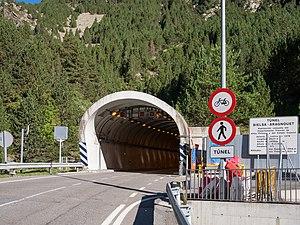
Le tunnel d'Aragnouet-Bielsa est un tunnel routier transfrontalier des Pyrénées centrales qui relie la haute vallée d'Aure à la vallée de Bielsa.